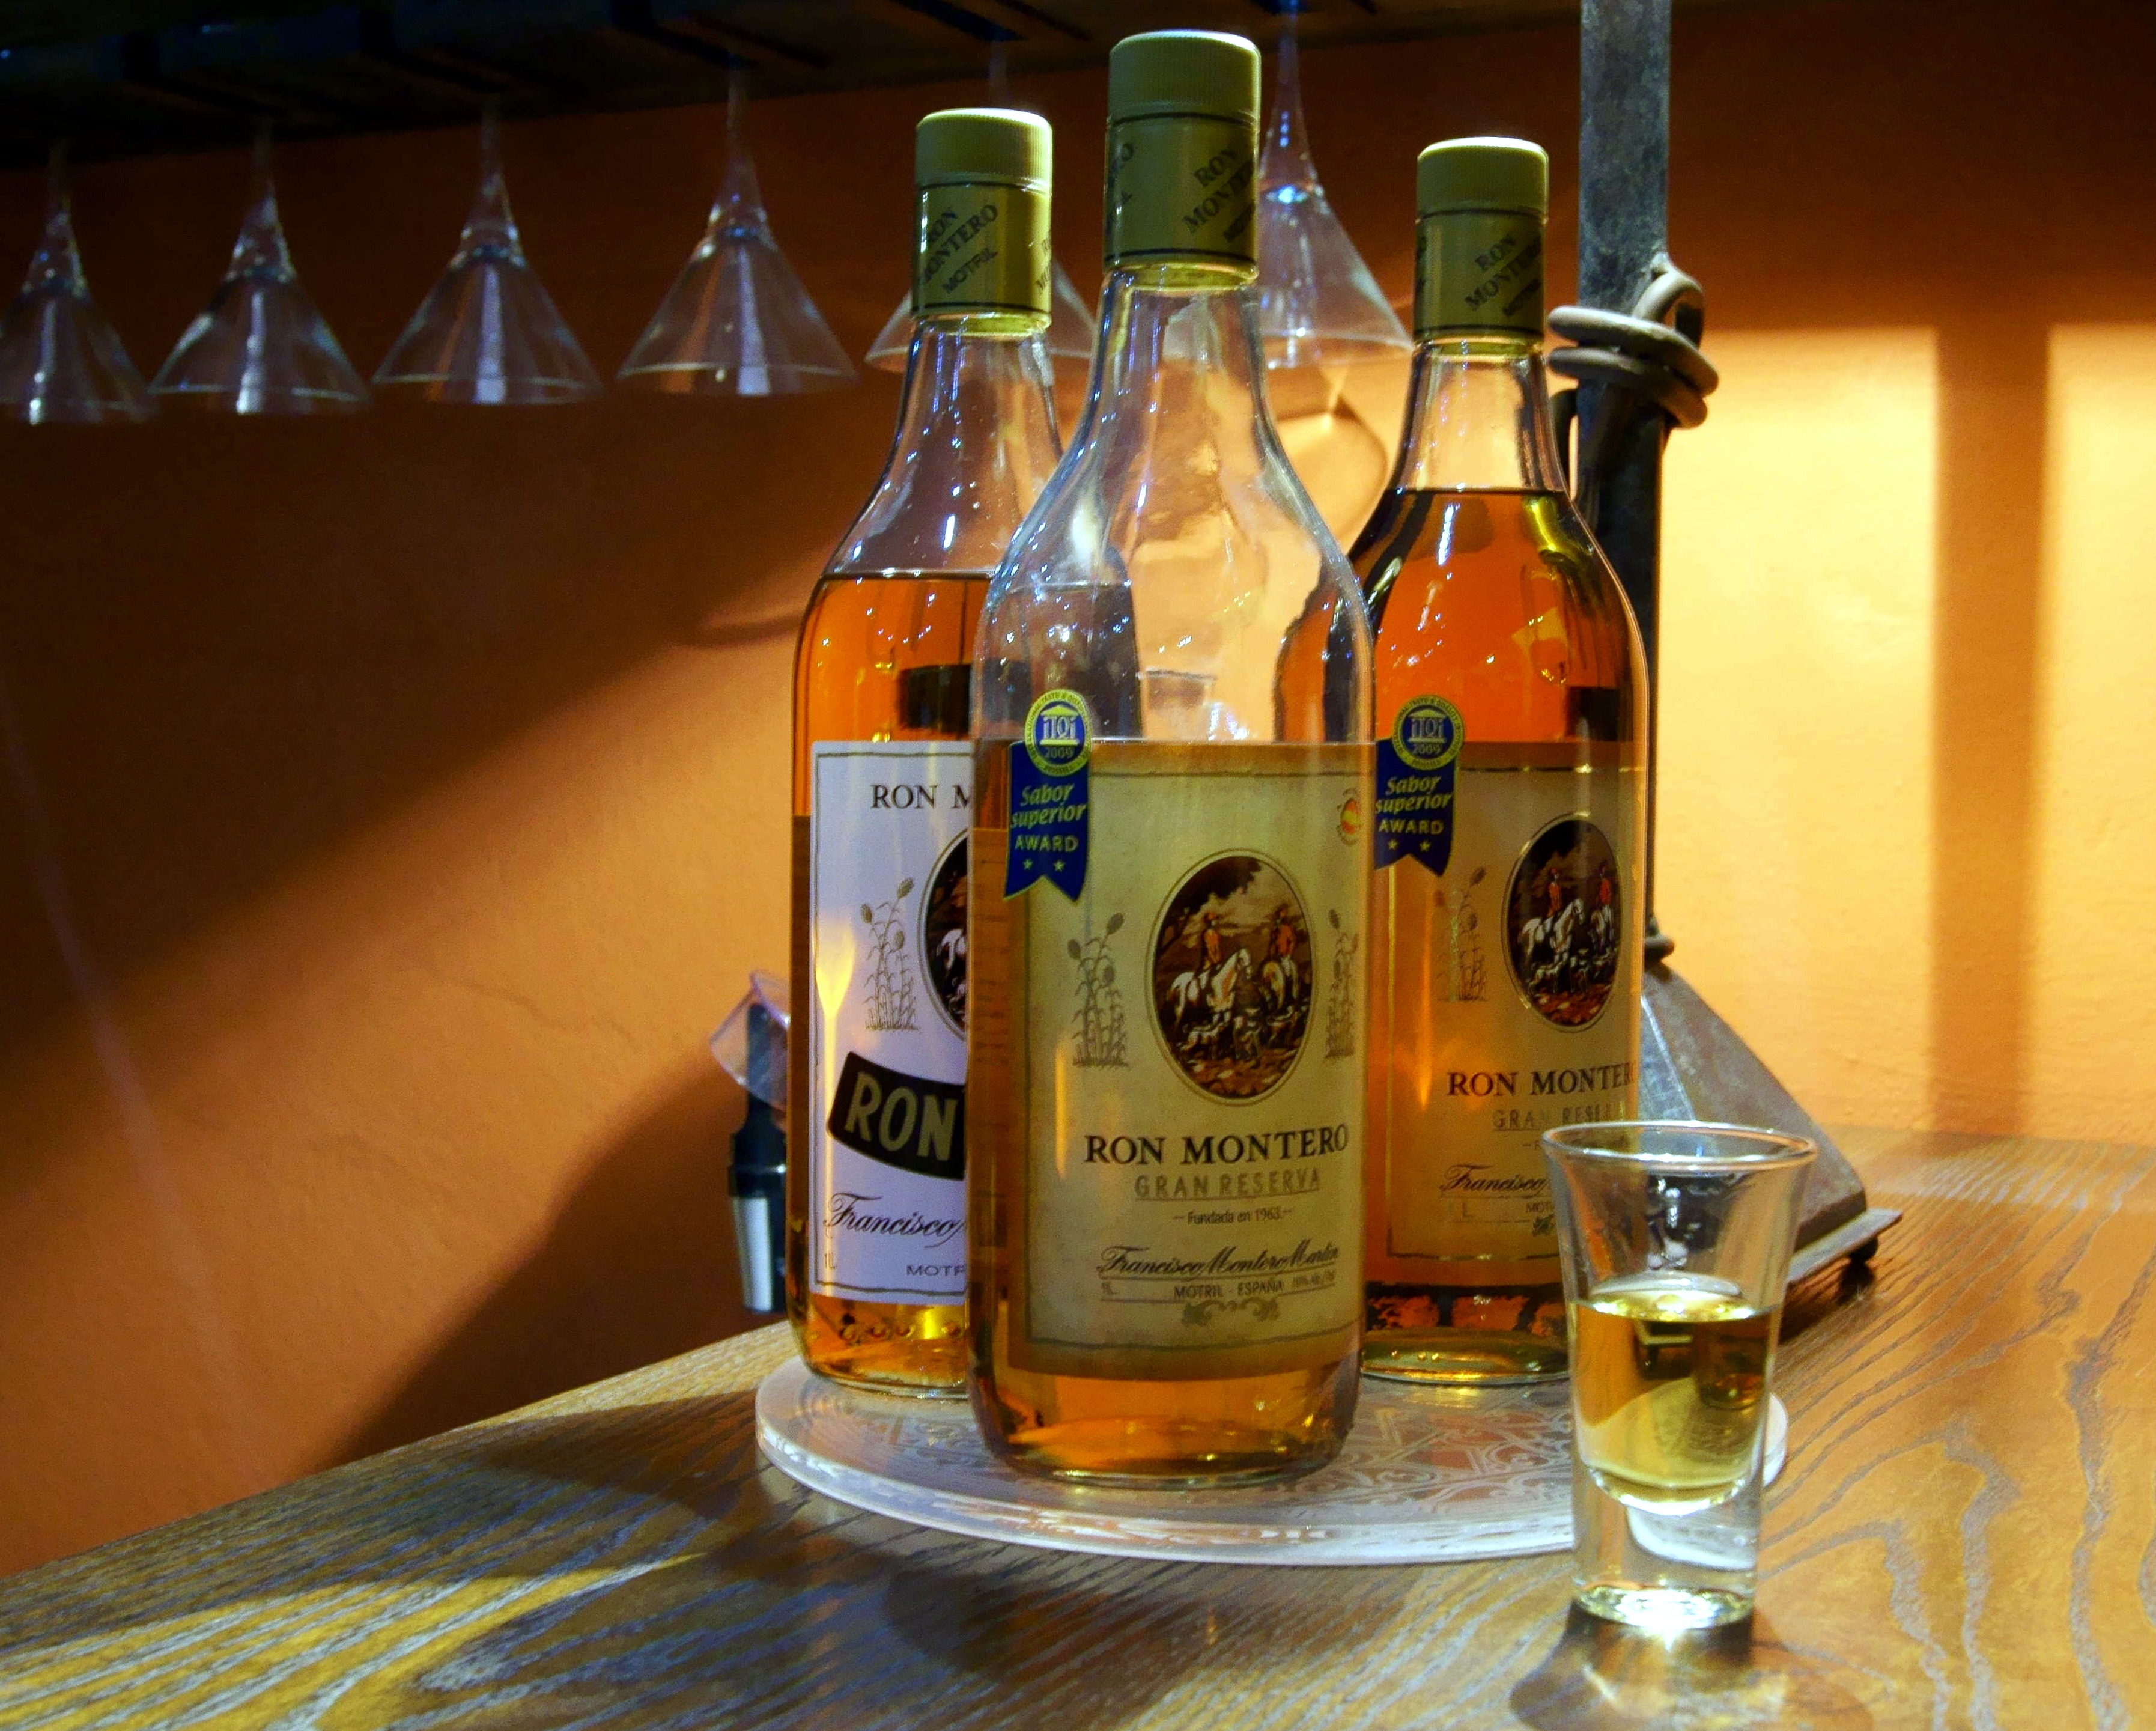
glass, drink, bottle, alcohol, whisky, liqueur, rum, alcoholic beverage, distilled beverage, motril, ron montero, spanish rum, golden liquid